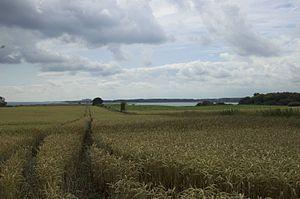
Le lac de Schwansen est un lac de la région de Schwansen dans le Schleswig-Holstein en Allemagne septentrionale. Il fait partie du parc naturel du même nom dans l'arrondissement de Rendsburg-Eckernförde. Le village de Damp se trouve au sud, celui du Schönhagen au nord, Dörphof à l'ouest, tandis que la mer Baltique se trouve à l'est.